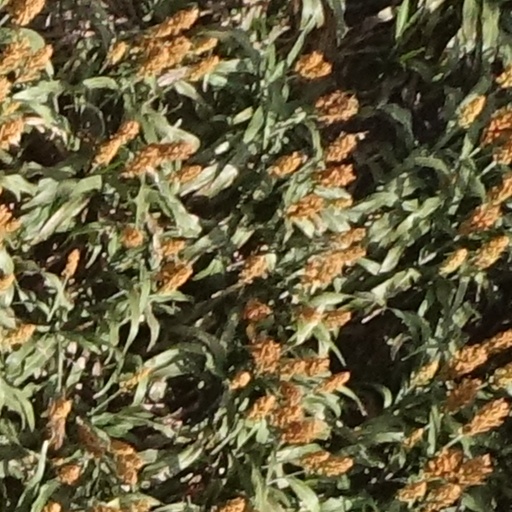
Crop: sorghum